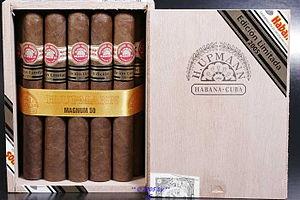
H. Upmann, fondée en 1844, est l'une des plus anciennes marques de cigares.